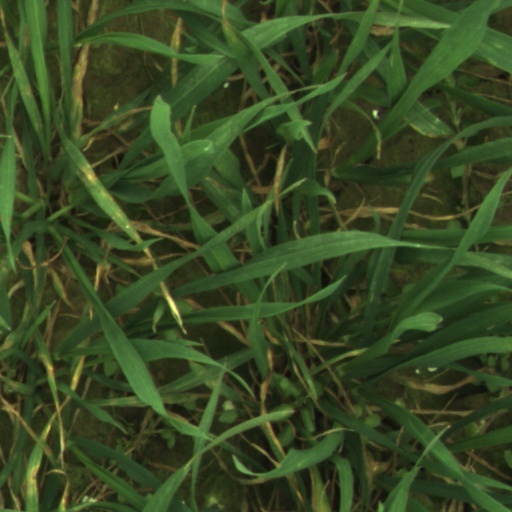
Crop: wheat